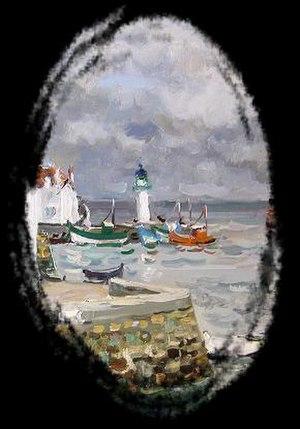
Jean Rigaud, né le 15 juin 1912 à Bordeaux et mort le 7 février 1999 à Paris, est un peintre de la Marine française.